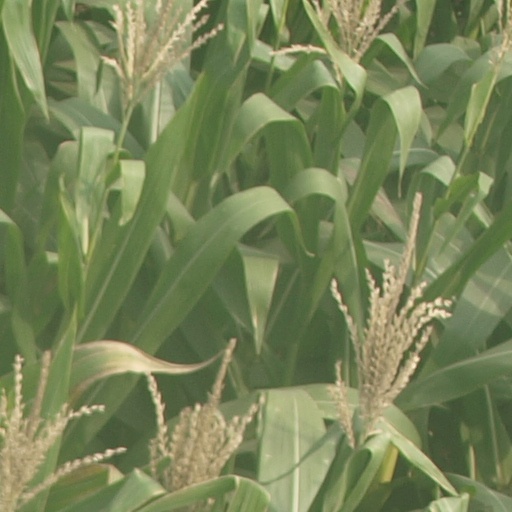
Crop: maize; corn